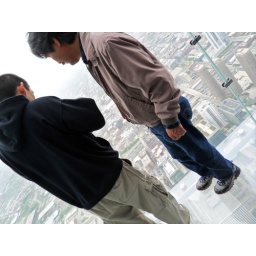
dad and kev in the glass box